Automotive industry in Serbia

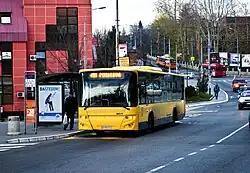
Ikarbus IK-112N

In 2008, FIAT entered a joint venture (JV) with the Republic of Serbia, creating what would become known as FCA Srbija. The JV extensively renovated and remodeled the former headquarters facility and assembly plant of Zastava Automobiles, and now manufactures the Fiat 500L, with an annual capacity of 85,000 cars (as of 2016).